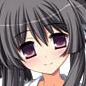
Portrait style: Anime Portrait